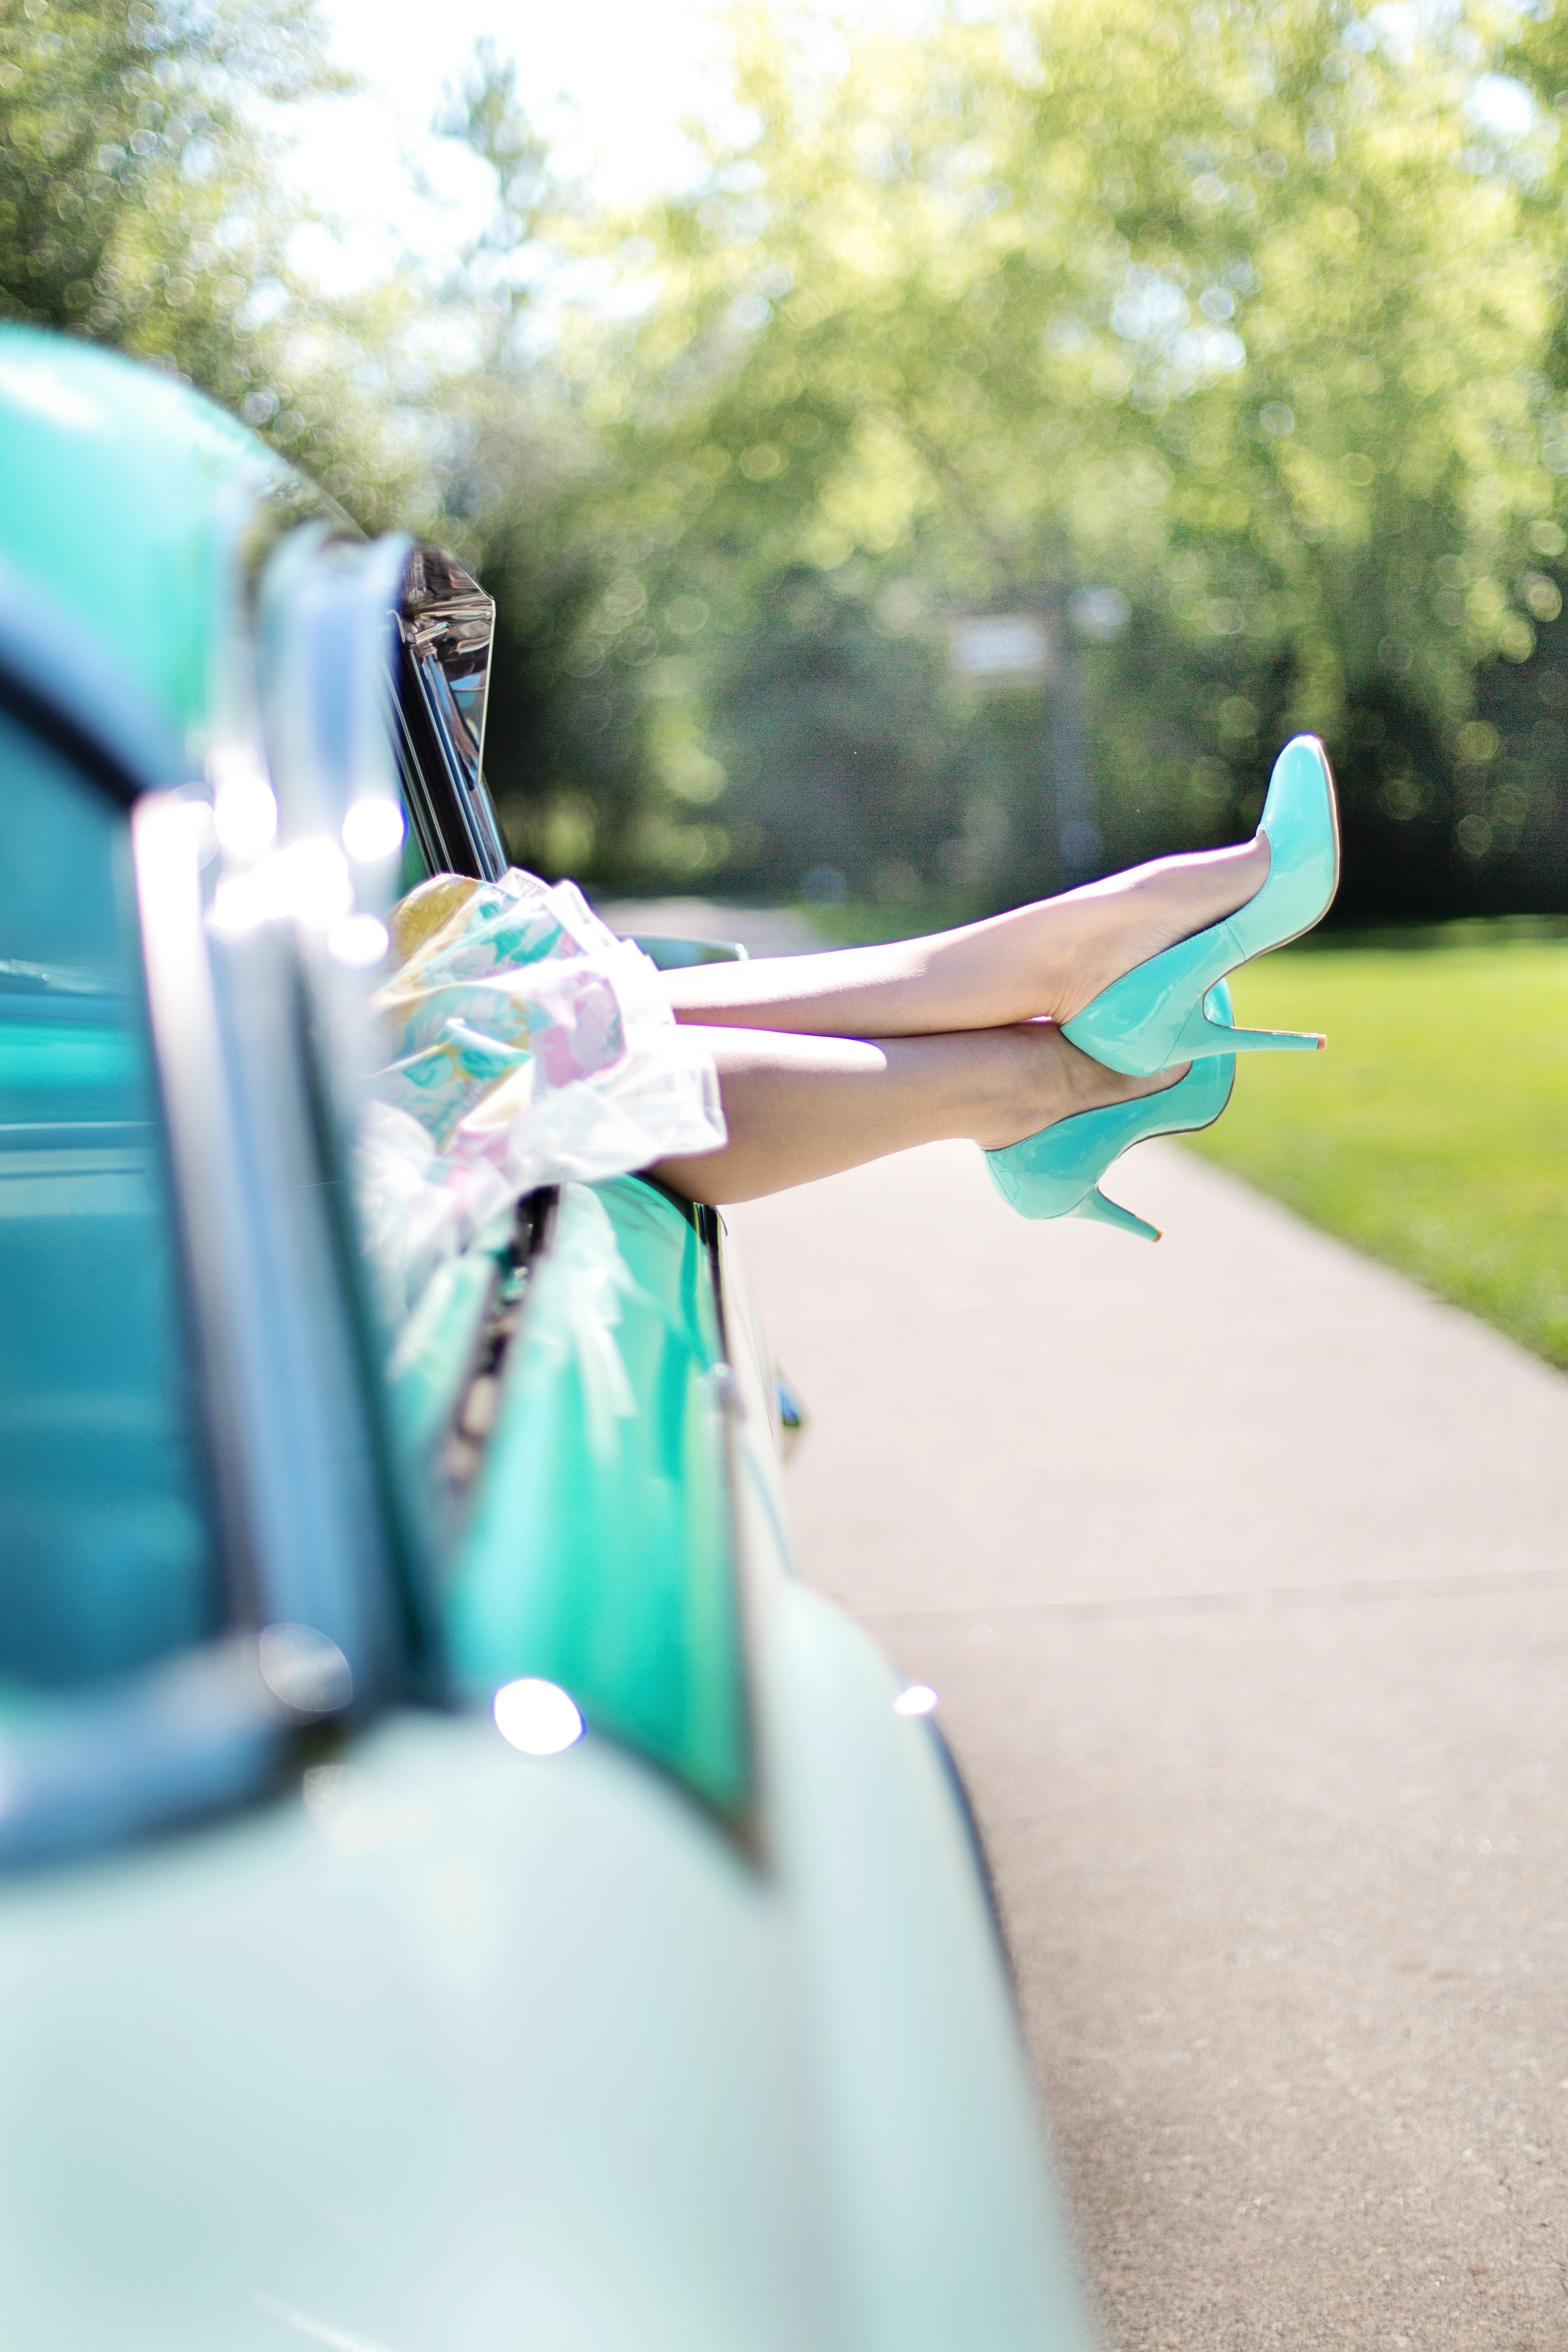
outdoor, woman, photography, flower, summer, spring, green, color, fashion, blue, leisure, bride, vintage car, ceremony, turquoise, heels, photograph, attractive, glamour, 1950s, whimsy, high heels, woman's legs